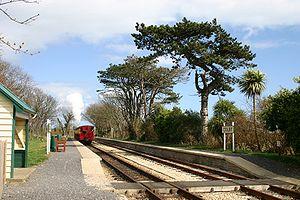
Le chemin de fer de l'île de Man, en anglais Isle of Man Railway abrégé en IOMR, est une ligne de chemin de fer historique fonctionnant à la vapeur et reliant Douglas à Port Erin via Castletown sur l'île de Man. Il s'agit du dernier tronçon de l'ancien réseau totalisant 74 kilomètres et appartenant à la « Compagnie de chemin de fer de l'île de Man » fondée en 1870.